E-Bow the Letter

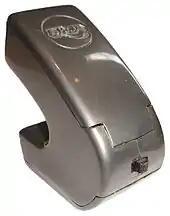
Guitarist Peter Buck used an EBow to make certain riffs, hence the song's title.

The song is about Stipe's friend, the actor and musician River Phoenix. The title refers to the EBow, an electromagnetic field-generating device that induces sustained vibration in an electric guitar string (creating a violin-like effect), and to a "letter never sent" by Michael Stipe. This device is present in the track and appears in the music video, and in live performances guitarist Peter Buck often used it. R.E.M. has also played the song live with artists including Thom Yorke singing Patti Smith's vocal part. Phoenix was going through difficult times in 1993 due to his excessive drug use, something that inspired Stipe to compose the lyrics for the song; the actor died on October 31 of that same year due to an overdose of cocaine and heroin.